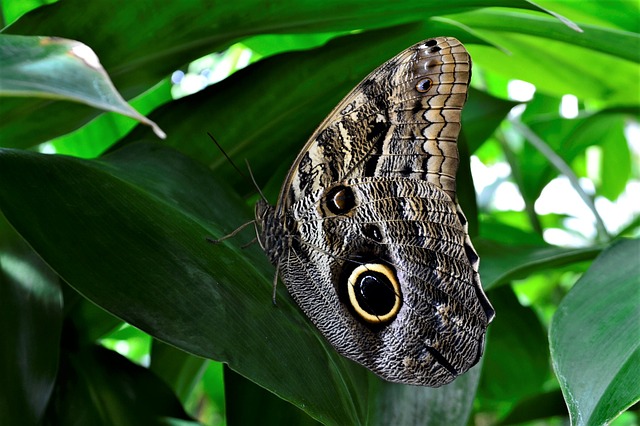
Label: spider